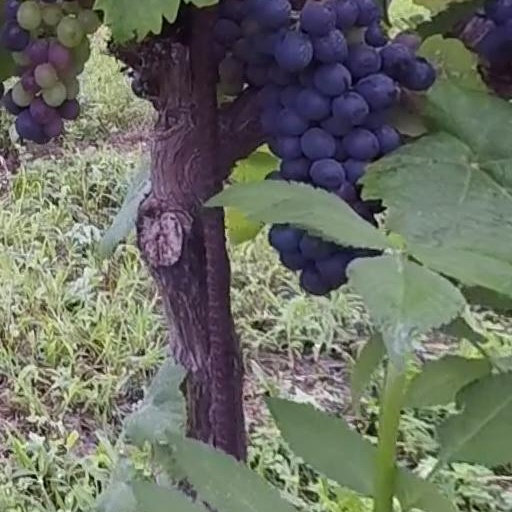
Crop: grape